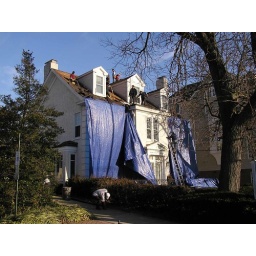
The roof of the Eisner house was replaced in December.